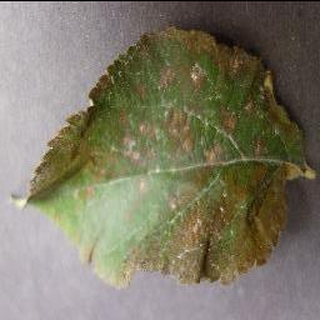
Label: apple_cedar_apple_rust